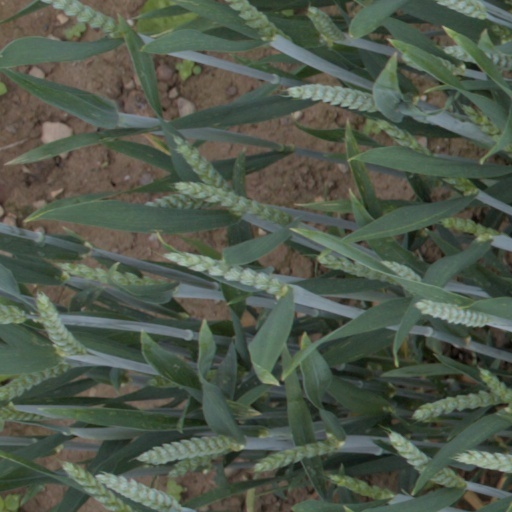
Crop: wheat